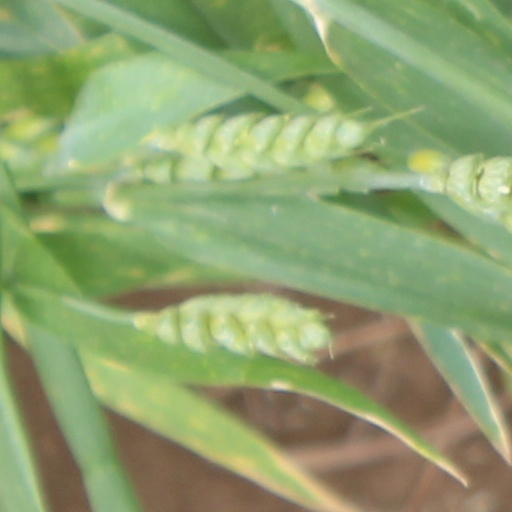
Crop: wheat